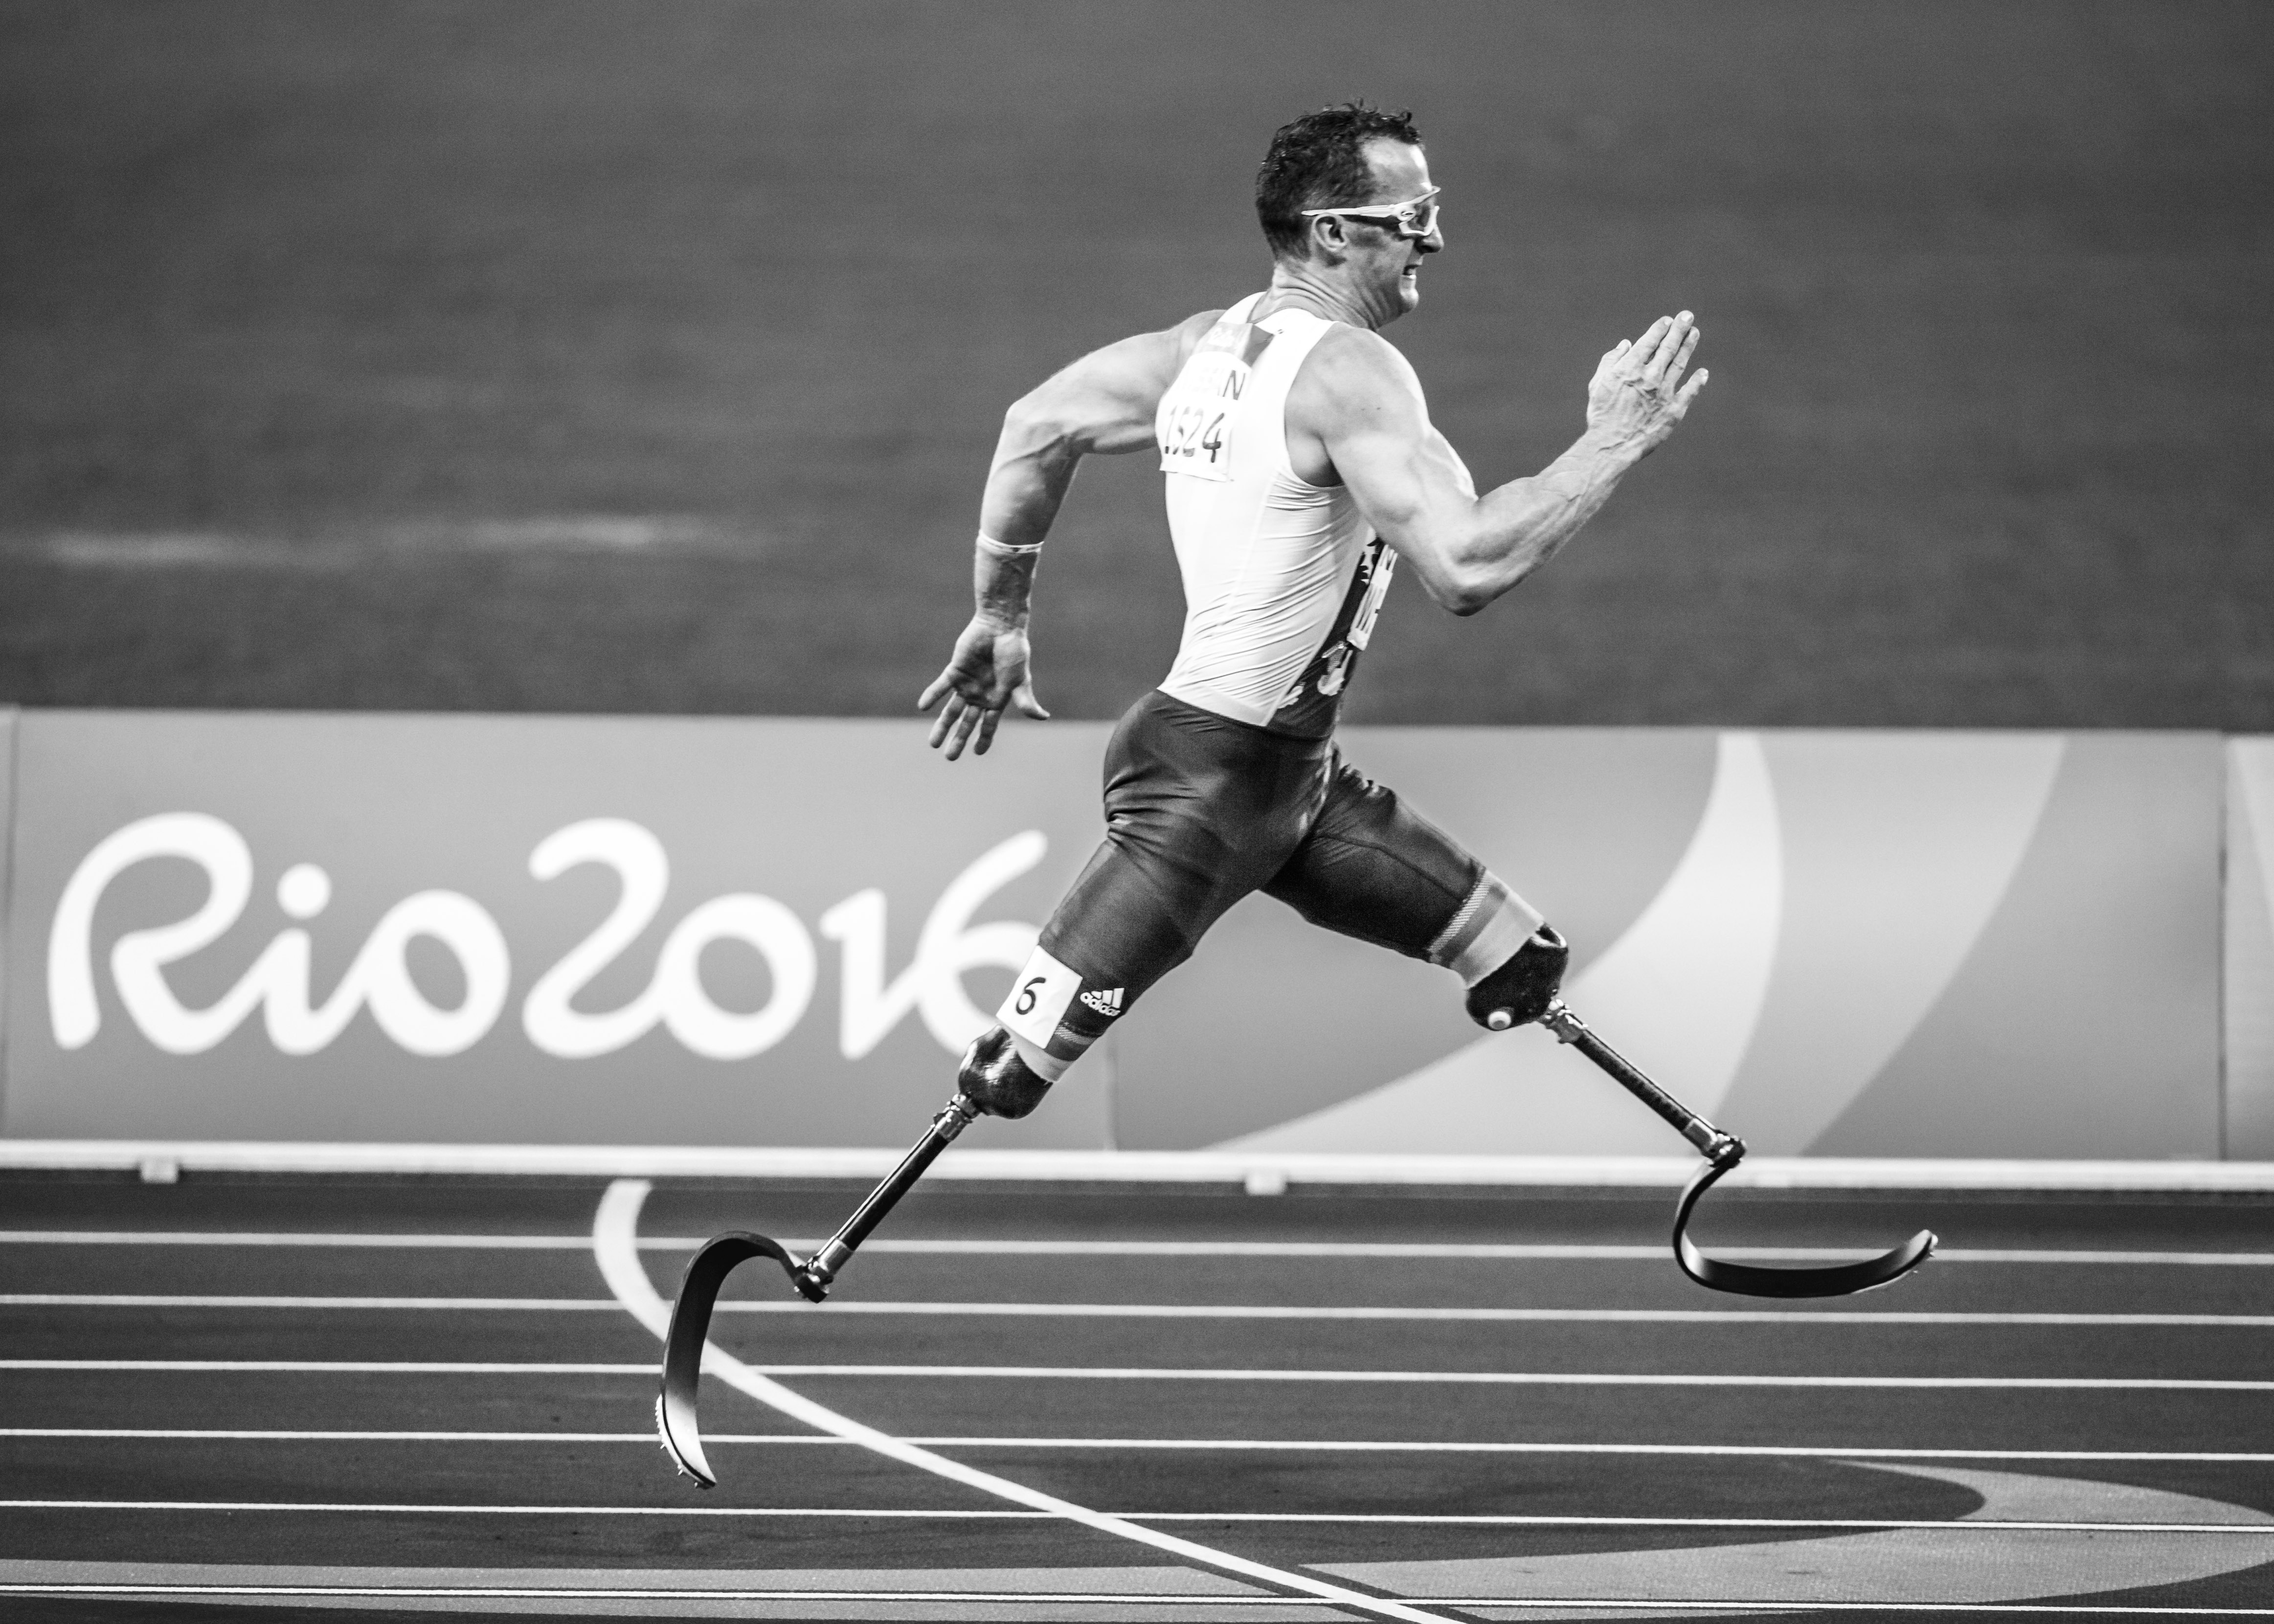
man, person, black and white, track, sport, field, run, recreation, motion, action, monochrome, skill, stadium, player, sports equipment, race, competition, sports, effort, fast, athlete, sprint, wear, champion, adult, disability, tennis player, monochrome photography, track and field, human action, disable